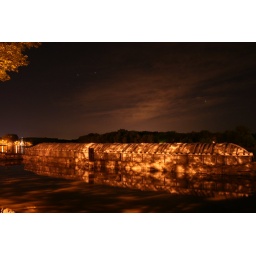
This was the street light shining through the tree in the upper left.